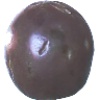
Label: Passion Fruit 1